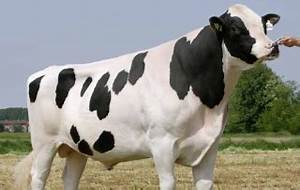
Label: mucca